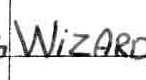
Label: Wizards